Plastic (2011 film)

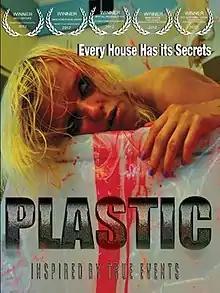
Film poster

Plastic is a 2011 horror crime film. It was written and directed by Jose Carlos Gomez and stars North Roberts, Colleen Boag, and Matthew Prochazka. The film was mostly shot in Villa Park, Illinois. "Plastic" has won several awards, and is now available on DVD and Video on Demand.